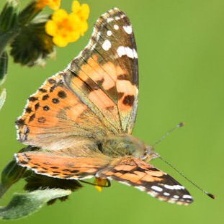
Species: PAINTED LADY
Butterfly family (ImageNet category): admiral